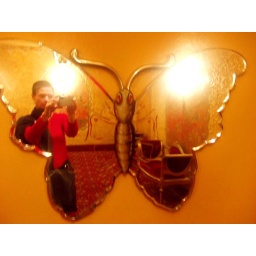
girl in the mirror